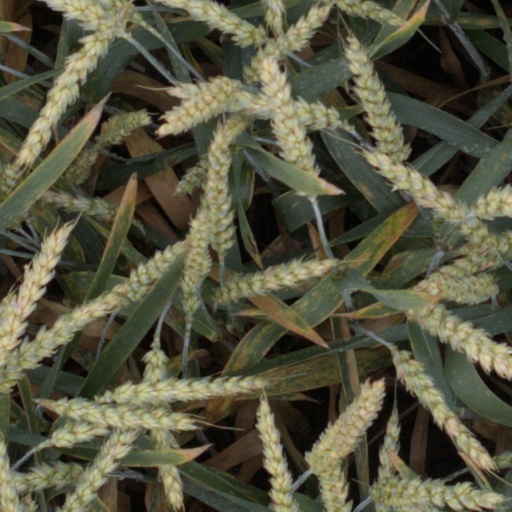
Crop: wheat